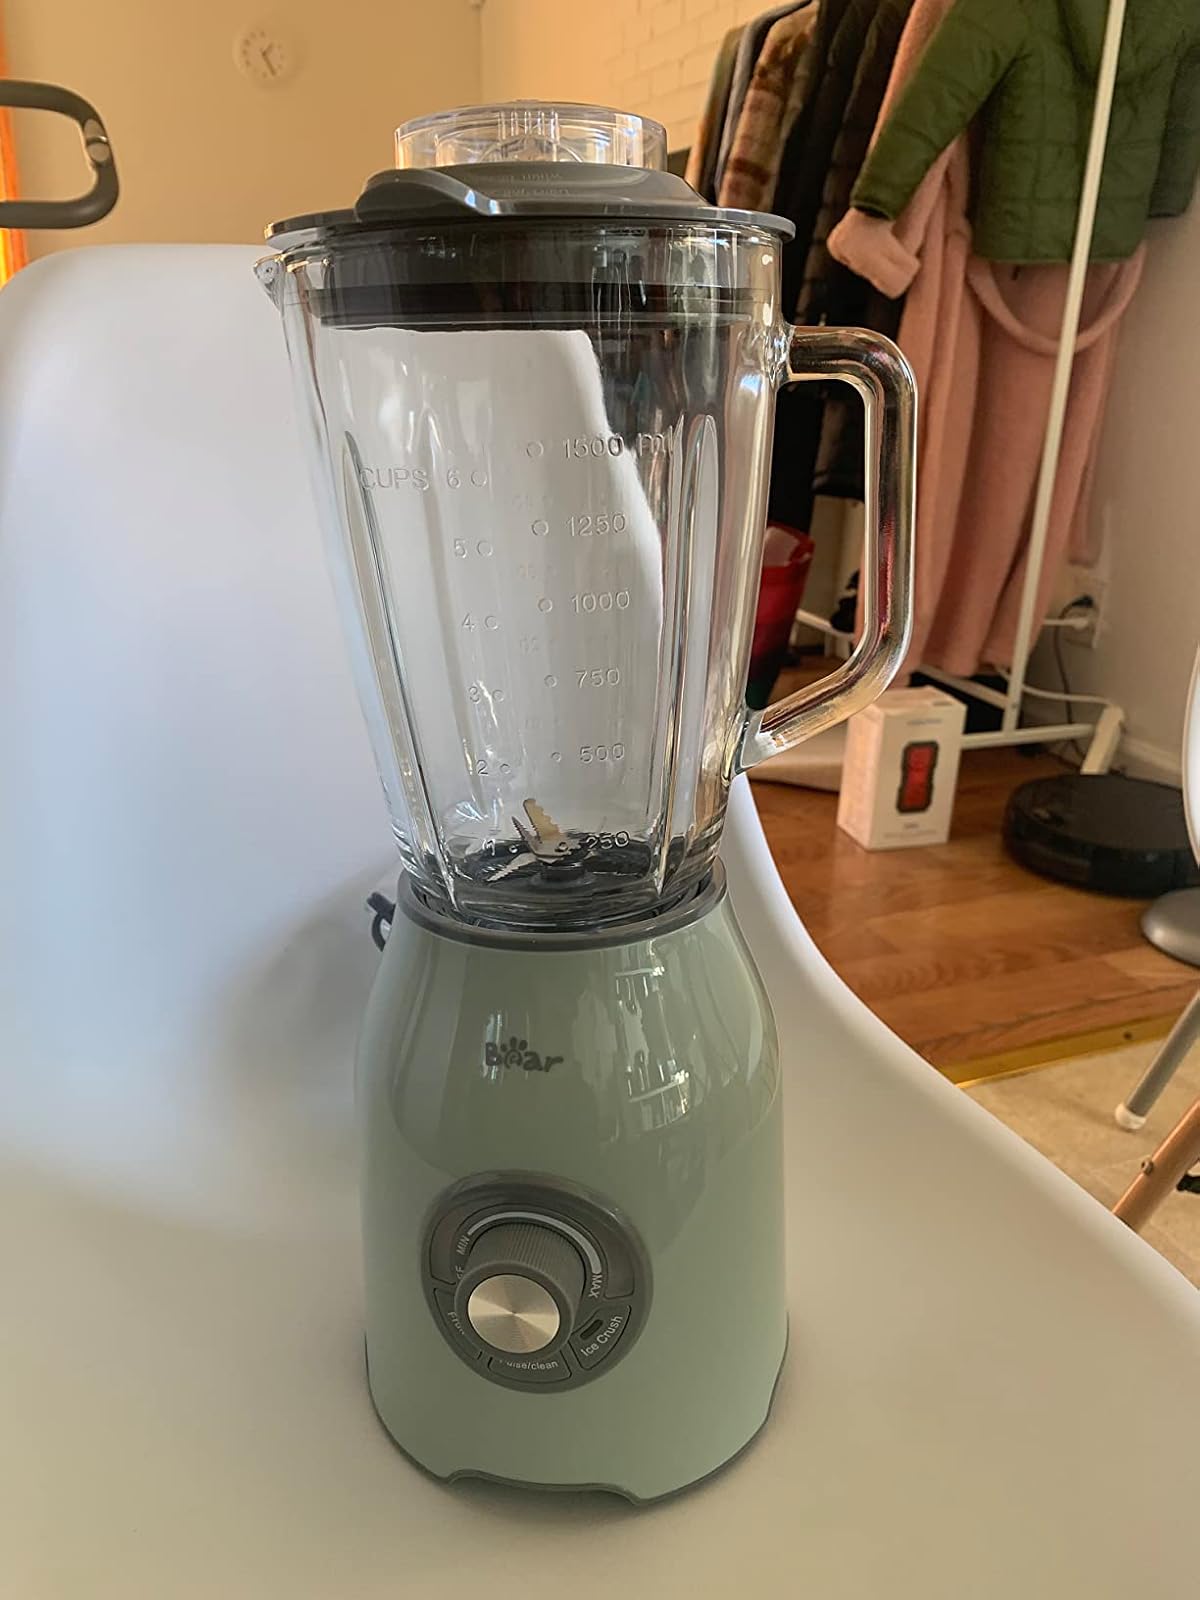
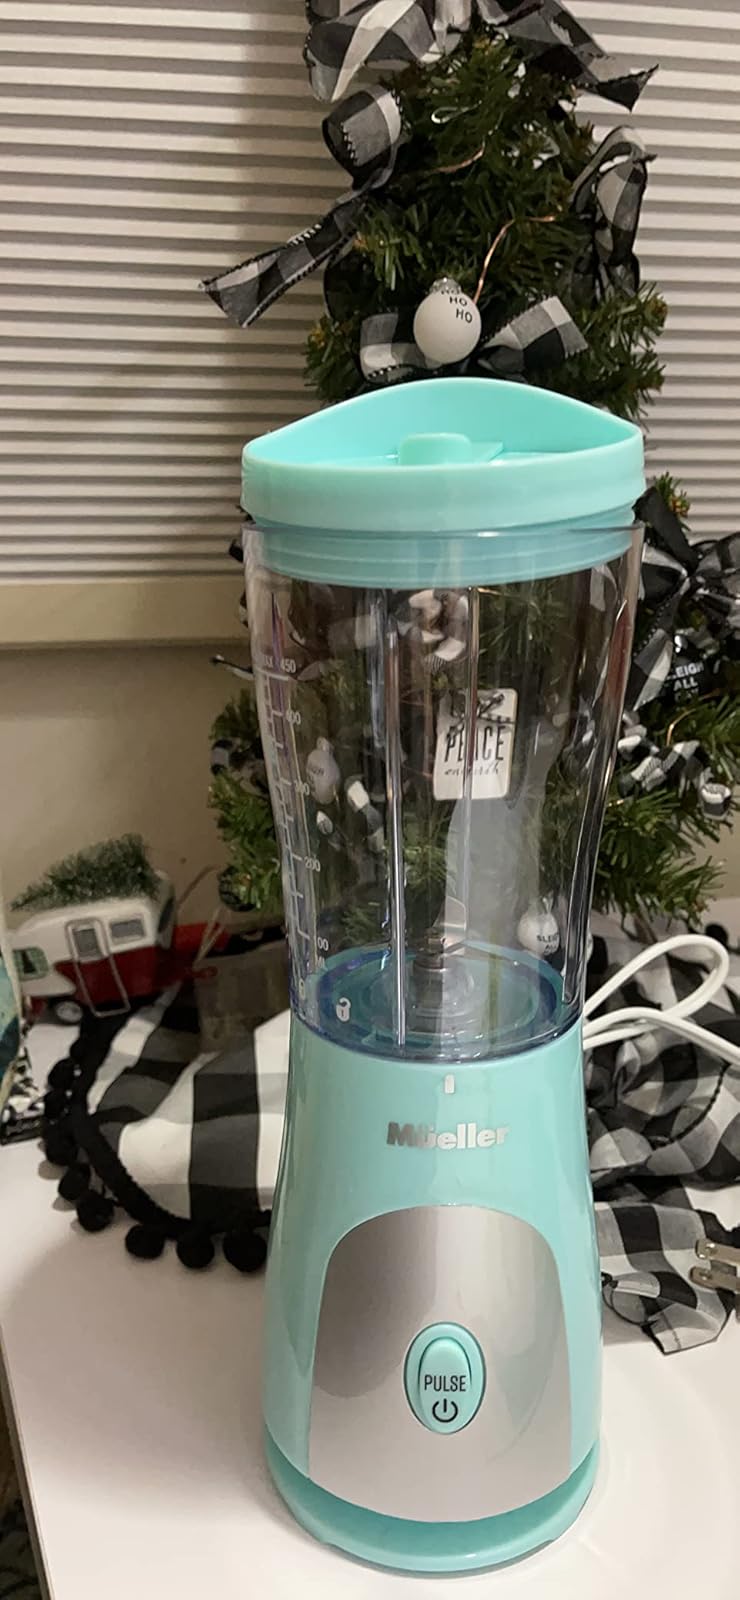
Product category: items_blender
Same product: no